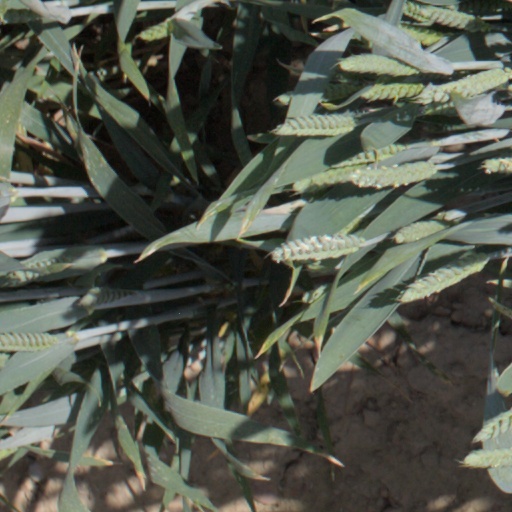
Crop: wheat